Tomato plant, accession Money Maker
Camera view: tilt-top (135 deg); turntable rotation: 330 degrees
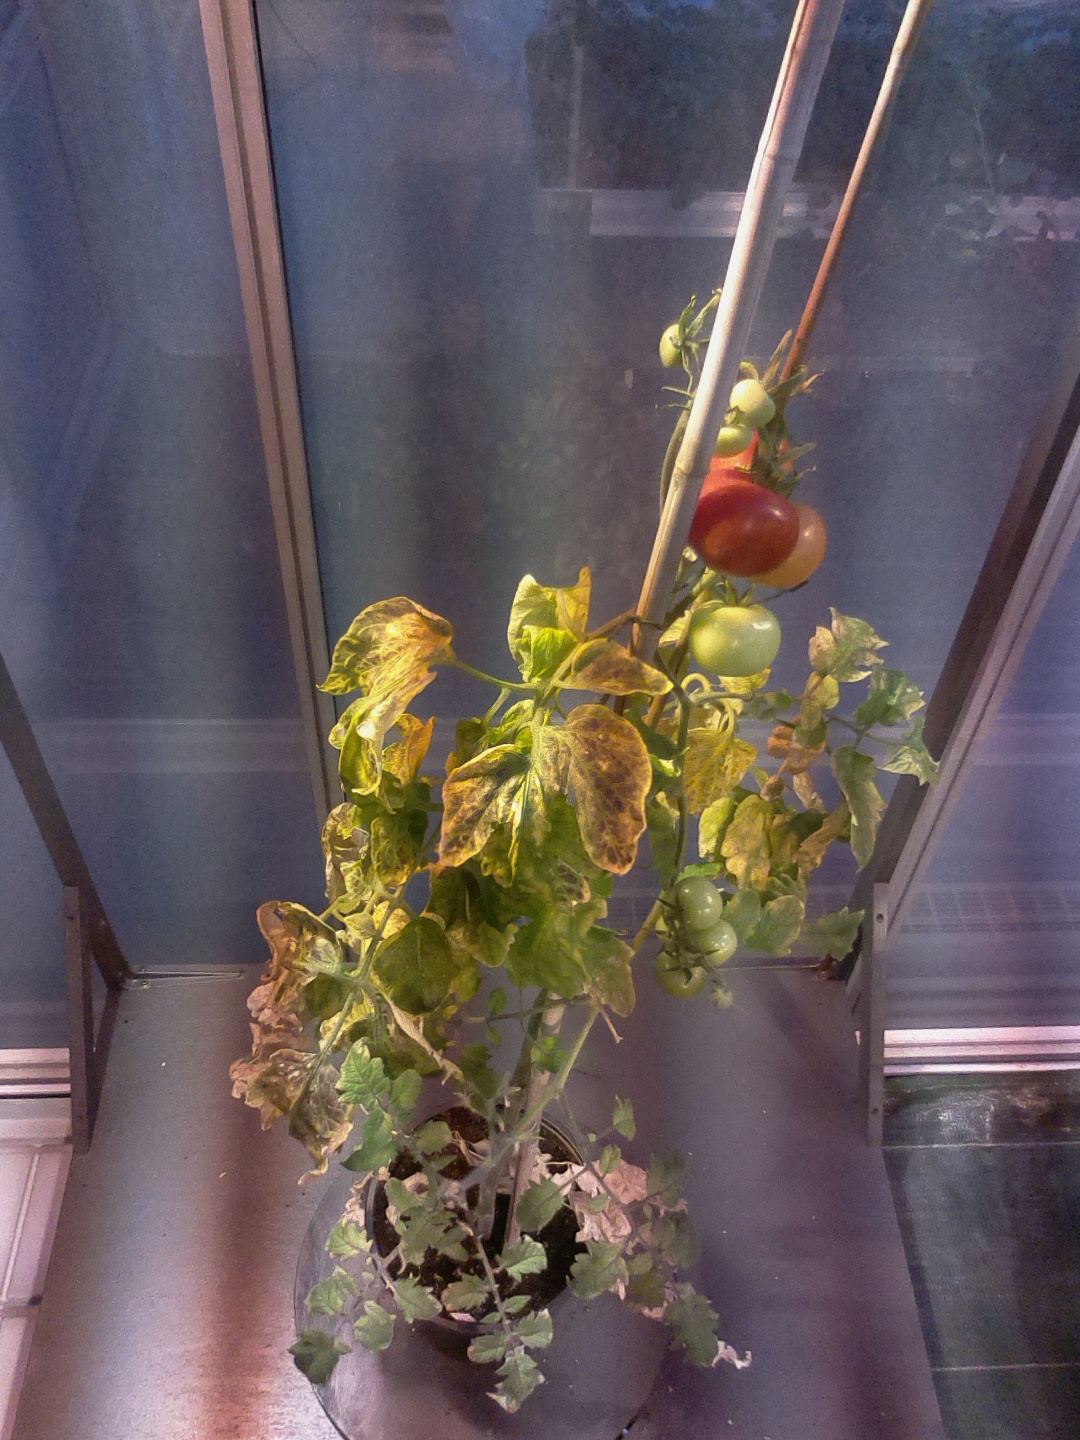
BBCH growth stage 82: 20%-30% of fruits show typical fully ripe color